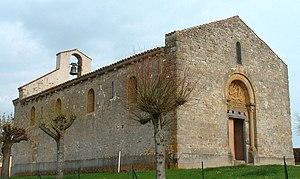
Neuilly-en-Donjon - Eglise Sainte-Madeleine
Cet article recense les édifices religieux de l'Allier, en France, munis d'un clocher-mur.
L'église Sainte-Marie-Madeleine est une église catholique située à Neuilly-en-Donjon, en France.